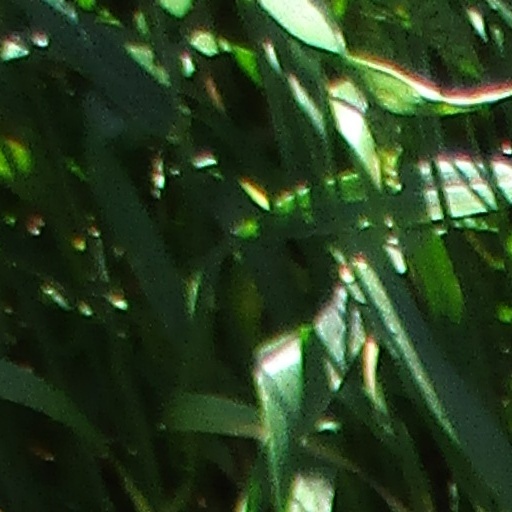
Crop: wheat